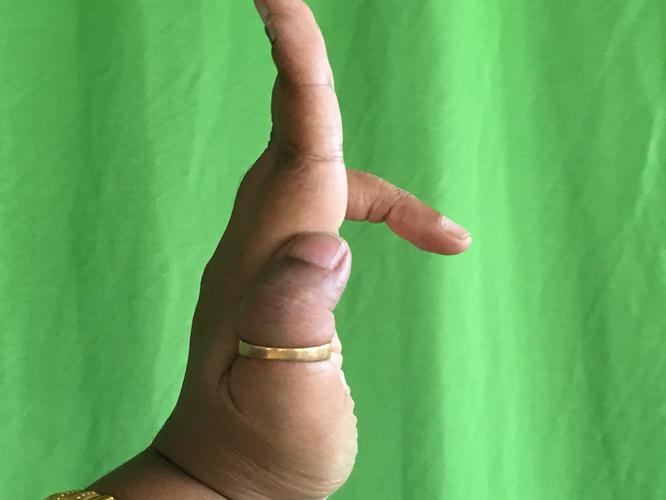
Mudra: Tripathaka
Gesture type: single_hand